Beirut Souks

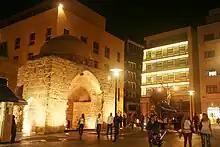
Imam Ouzai Square

The notion of bulldozing the entire cityscape stirred a heated polemic within the intellectual circles and widespread opposition to the master plan led to the adoption of an alternate strategy aiming at preserving and renovating what could be salvaged of Beirut's historic buildings. The new master plan drawn by Lebanese architect Jad Tabet was approved by the Lebanese parliament and its implementation started in September 1994; a private share-holding company (Solidere) was created by the Lebanese government to manage the entire process of reconstruction and rehabilitation of Beirut's central district. Except for specific landmarks that were later salvaged and restored, a large part of the souks' medieval buildings were too damaged to be saved. The void left by the destruction of the Souks left a gap in Beirut's identity, Solidere sought to bring back the souks historic commercial function at the heart of Beirut and appeal to the mercantile community that had fled to the periphery during the 16 year civil war. Solidere launched an international design competition to rebuild the souks while in keeping with the original Hellenistic street grid that characterized the old souks and the area's historical landmarks. The contest was won by Adam Drisin and Evelyn McFarlane.https://www.cca.qc.ca/en/search/details/library/publication/79251523 However, after the competition, José Rafael Moneo Vallés was hired to design a new scheme for the southern souk and British architect Kevin Dash was hired to design the Gold souks. The construction of the souks were entrusted to Lebanese firm Hourie. The master plan for the Beirut Souks was approved by ministerial decrees which preceded the launch of the reconstruction project. Costs of reconstruction were estimated at 100 million dollars and work duration between 18 months and 2 years. The souks was set to open in 2000 but inauguration was postponed due to licensing delays related to political issues; meanwhile the construction of the underground parking was underway. In 2004 Solidere received the license and work on the souks began to be withheld in the aftermath of summer of 2006 war and the subsequent political instability.